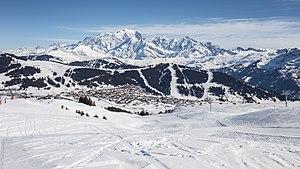
Les Saisies (hiver), au fond le Mont Blanc
Les Saisies est une station française de sports d'hiver située sur le col des Saisies et sur les communes d'Hauteluce, Villard-sur-Doron, Crest-Voland et Cohennoz dans le département de la Savoie, en région Auvergne-Rhône-Alpes. Aujourd'hui, elle regroupe trois villages : Les Saisies, Bisanne 1500 et Hauteluce village. Elle fait partie du domaine skiable Espace Diamant.